Vasa (ship)

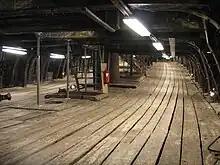
The inside of the lower gundeck looking toward the bow. The interior of the ship does not contain any guns or any of the original contents and is currently fitted with modern lighting and other safety features.

"Vasa" was built during a time of transition in naval tactics, from an era when boarding was still one of the primary ways of fighting enemy ships to an era of the strictly organized ship-of-the-line and a focus on victory through superior gunnery. "Vasa" was armed with powerful guns and built with a high stern, which would act as a firing platform in boarding actions for some of the 300 soldiers she was supposed to carry, but the high-sided hull and narrow upper deck were not optimized for boarding. She was neither the largest ship ever built, nor the one carrying the greatest number of guns. What made her arguably the most powerful warship of the time was the combined weight of shot that could be fired from the cannons of one side: , excluding "stormstycken", guns used for firing anti-personnel ammunition instead of solid shot. This was the largest concentration of artillery in a single warship in the Baltic at the time, perhaps in all of northern Europe, and it was not until the 1630s that a ship with more firepower was built. This large amount of naval artillery was placed on a ship that was quite small relative to the armament carried. By comparison, , a frigate built by the United States 169 years after "Vasa", had roughly the same firepower, but was over heavier.